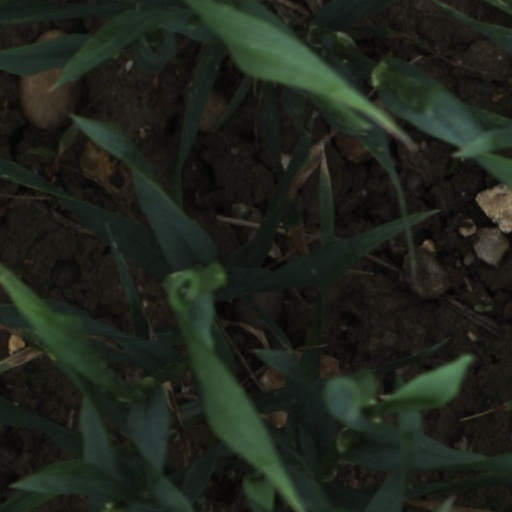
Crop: wheat